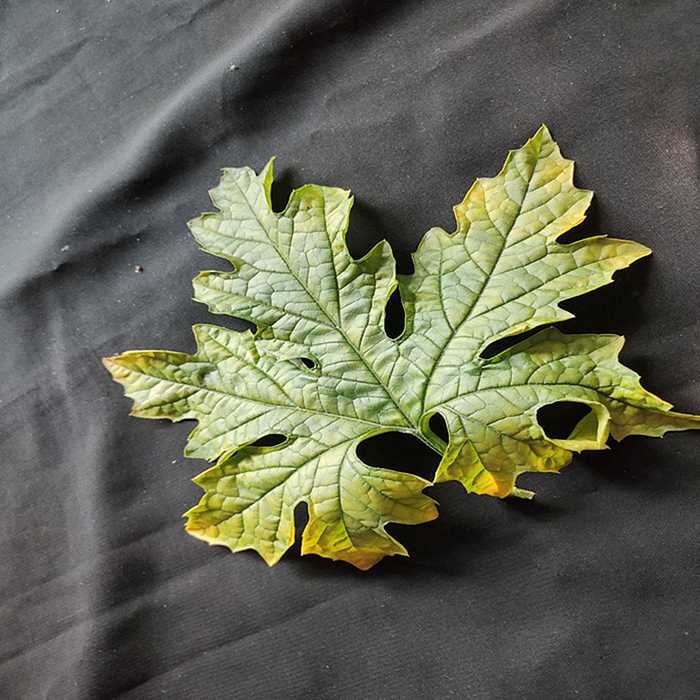
Plant: Bitter Gourd
Label: Mosaic virus